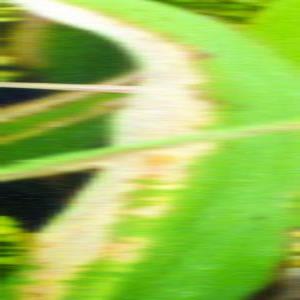
Disease: Bacterialblight